Senilità

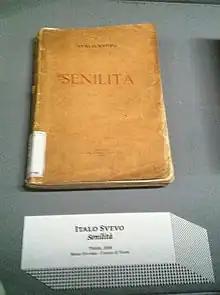
First edition of "Senilità"

Senilità, translated into English as As a Man Grows Older or Emilio's Carnival, is Italo Svevo's second novel, first published in 1898. The novel's protagonist is Emilio Brentani, a failed writer torn between his longing for love and pleasure and his regret for not enjoying either.